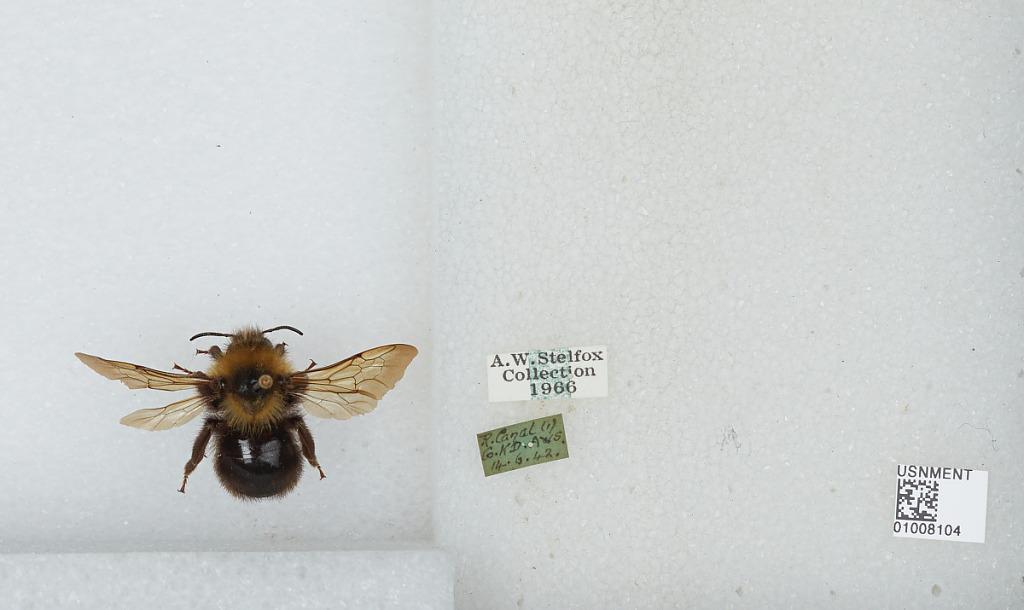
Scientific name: Bombus (Psithyrus) campestris Panzer
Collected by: A. Stelfox
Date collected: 1942-6-14